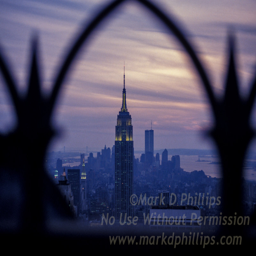
building and building complex from the top .